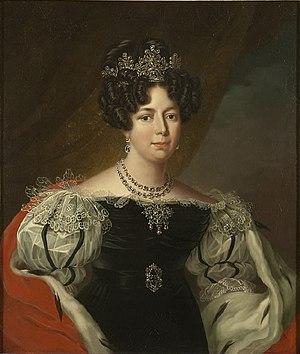
Bernardine Eugénie Désirée Clary, née le 8 novembre 1777 à Marseille, et morte le 17 décembre 1860 à Stockholm, est la première princesse de Pontecorvo, puis reine consort de Suède et de Norvège de 1818 à 1844, comme épouse du roi Charles XIV Jean de Suède. Elle change officiellement son nom en « Desideria », nom latin qu'elle-même n'utilise pas.